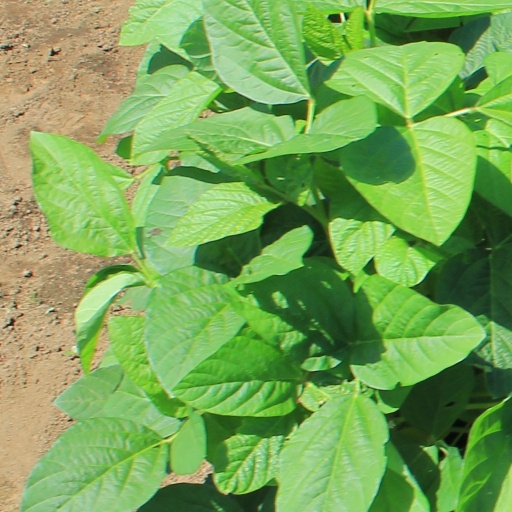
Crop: soybean